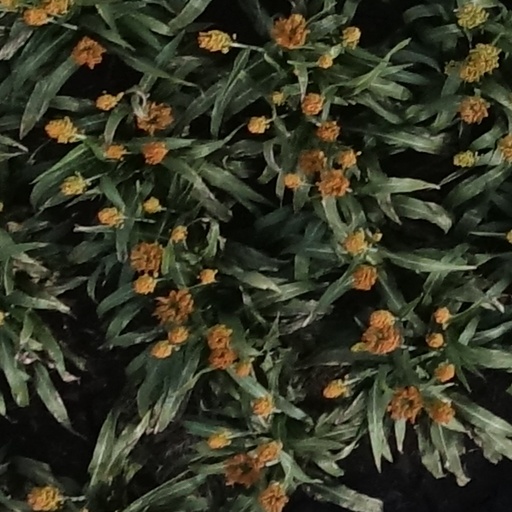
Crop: sorghum